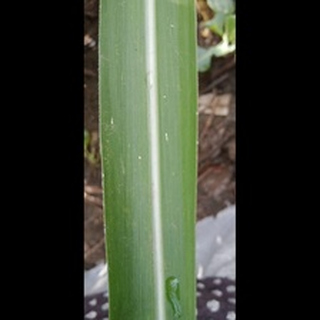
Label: healthy_sugarcane